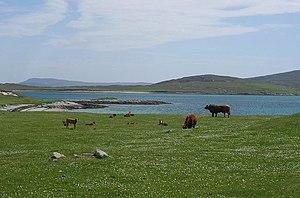
Machair dans le Sud de Berneray avec North Uist au dernier plan, Hébrides extérieures, Écosse
Le mot gaélique machair ou machar désigne les bords de mer fertiles et de faible altitude que l'on trouve en Écosse et en Irlande, et notamment dans les Hébrides extérieures.